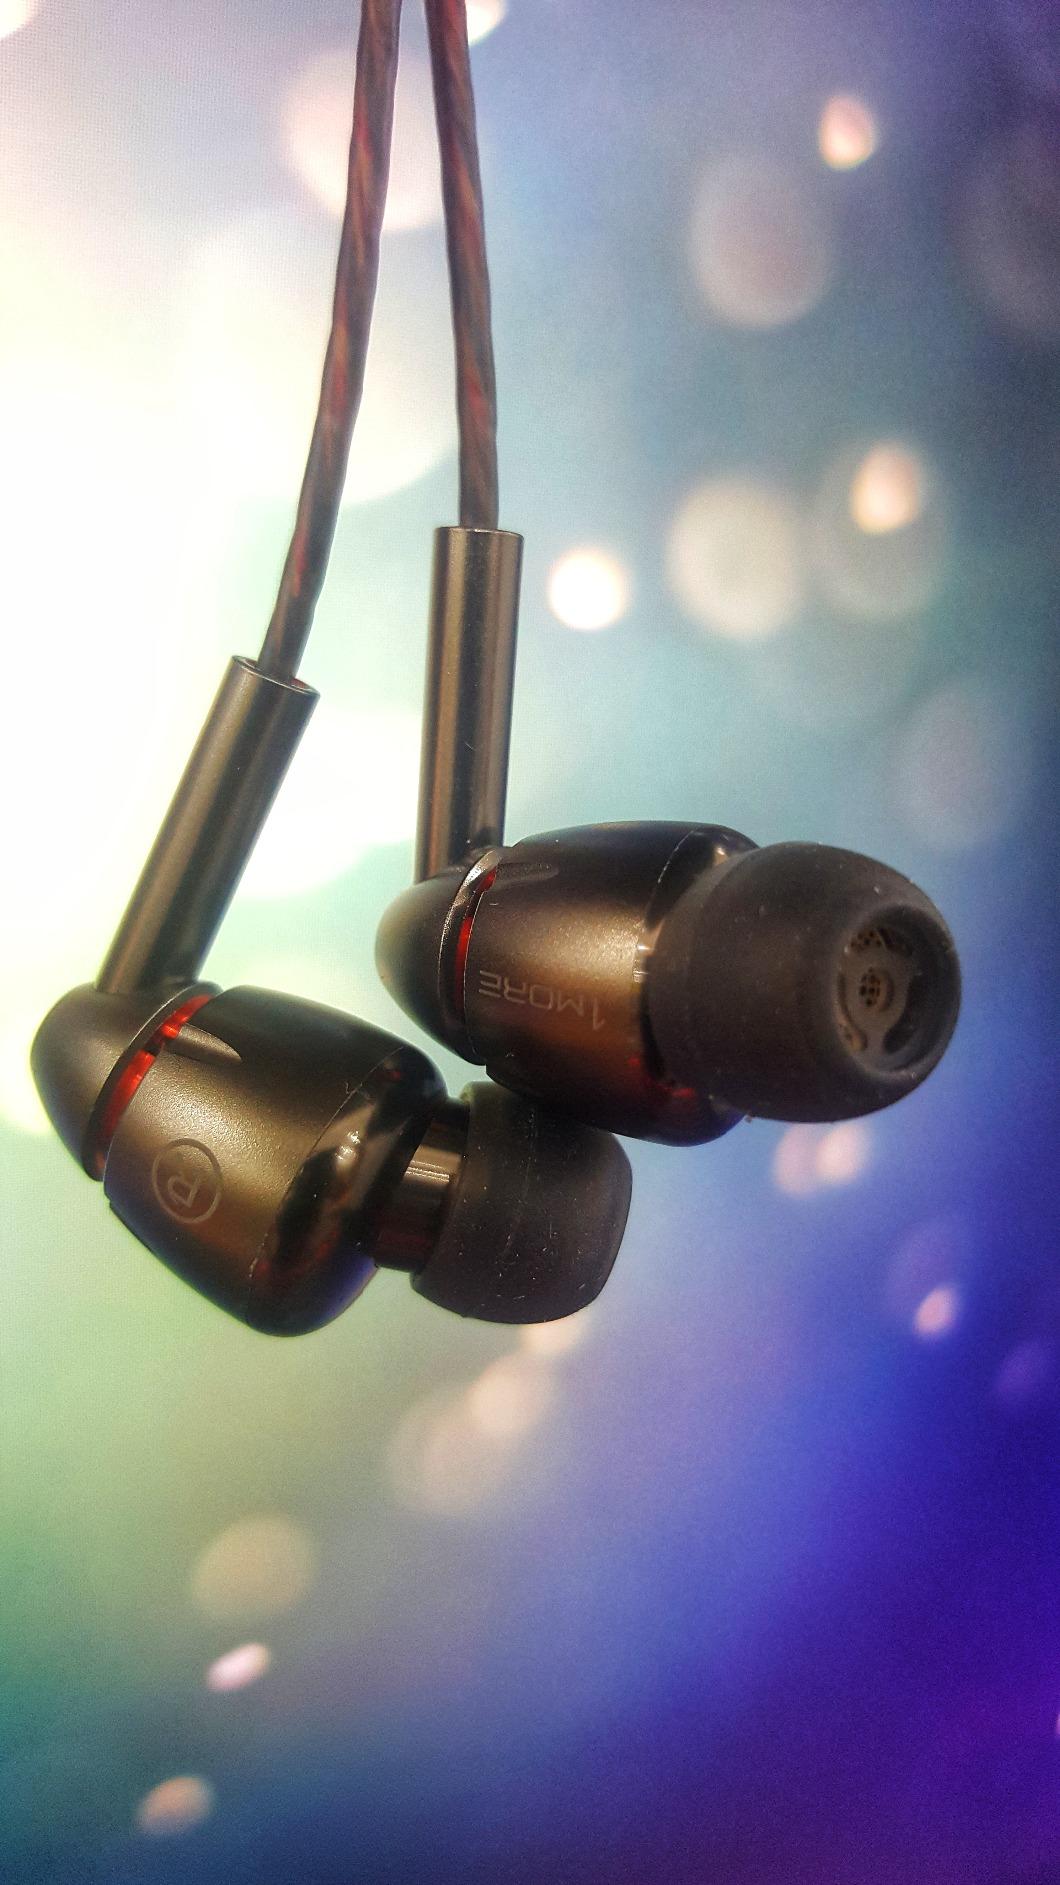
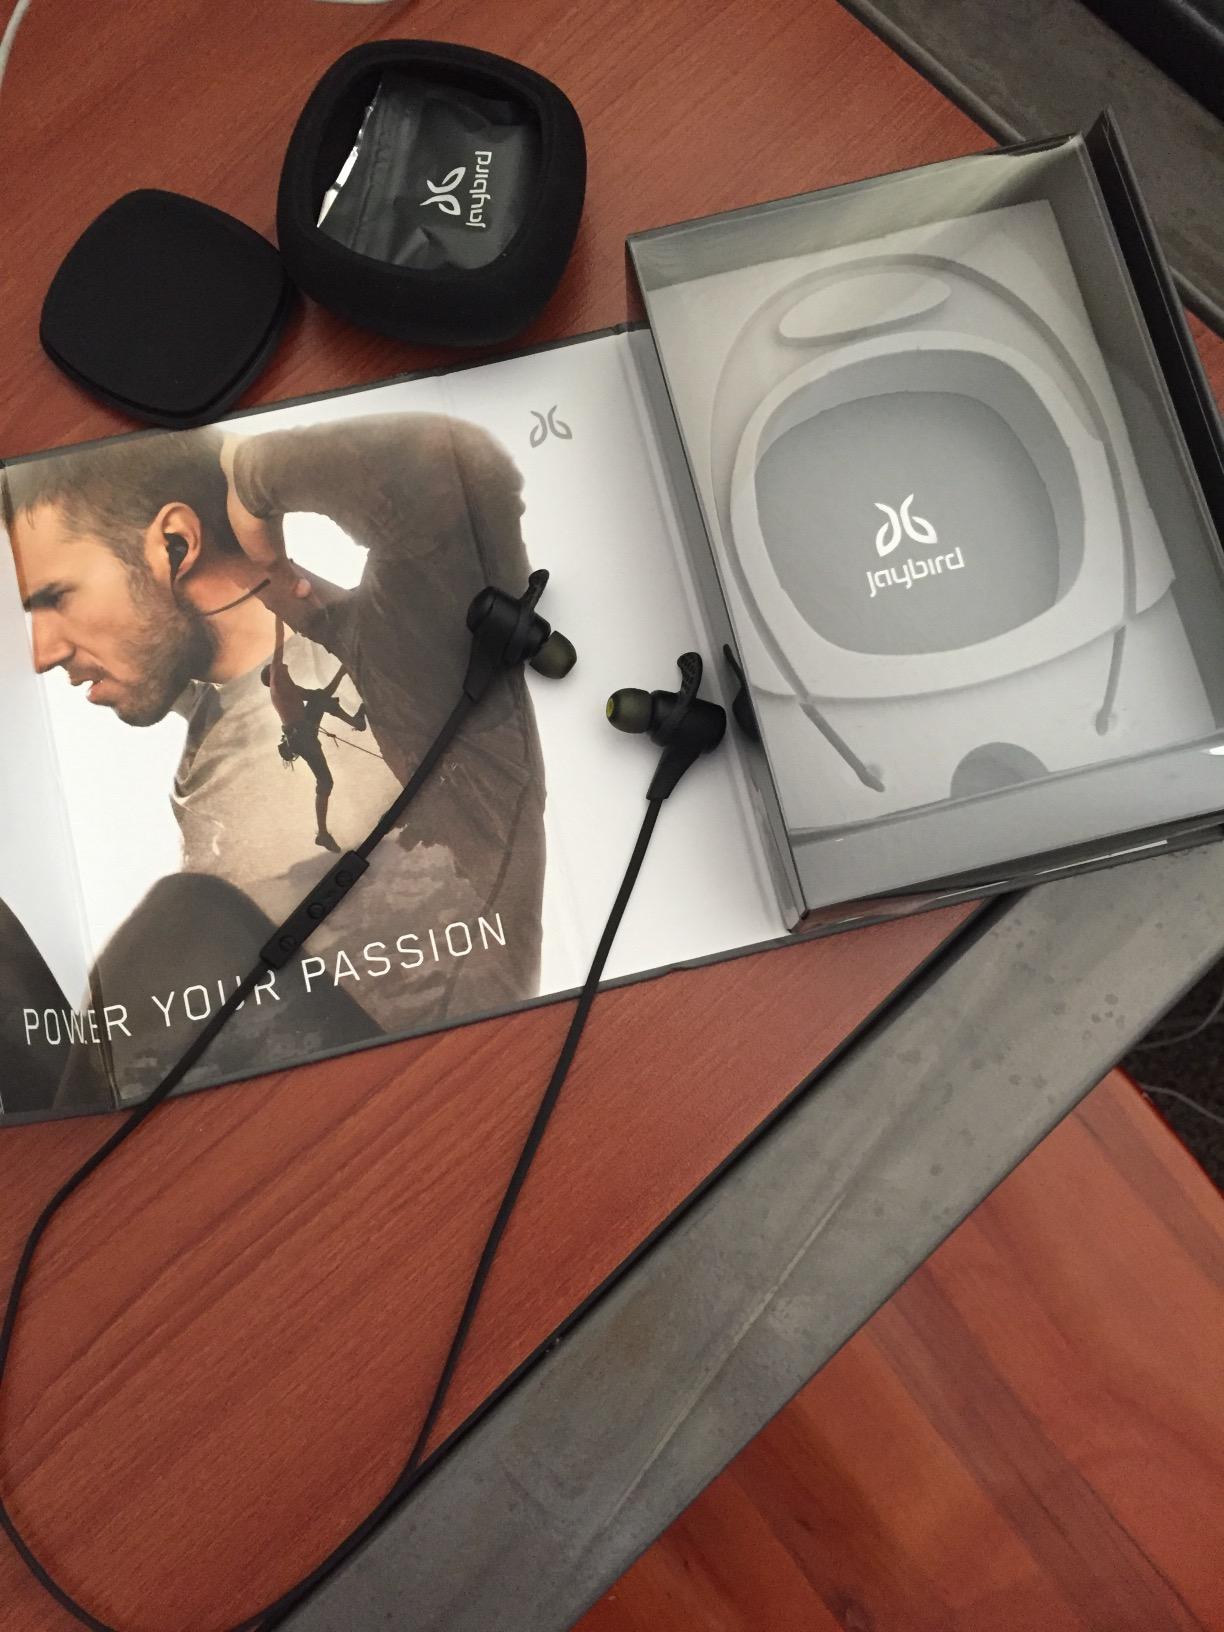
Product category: headphones
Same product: no